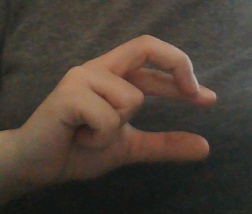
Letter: thal